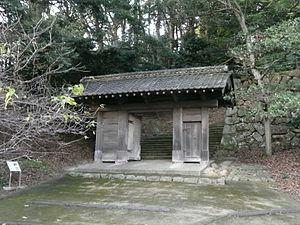
Le domaine de Hamada est un domaine féodal japonais de l'époque d'Edo situé dans la province d'Iwami, aujourd'hui Hamada, préfecture de Shimane. La fin du domaine survient quand il est envahi par les forces du domaine de Chōshū, ce qui a pour conséquence l'absorption de Hamada dans le territoire de Chōshū.